Chapman Commission

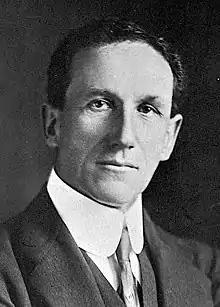
New South Wales Premier William Holman

The Chapman Commission or the Technical Commission of Inquiry into the Prevalence of Miners' Phthisis and Pneumoconiosis in the Metalliferous Mines at Broken Hill was an extensive government medical inquiry that took place between 1919 and 1921. The inquiry established the cause and extent of the industrial disease pneumoconiosis among miners in the city of Broken Hill, New South Wales, Australia. It found abundant evidence of the disease and in doing so disproved an earlier royal commission which had concluded it was not present. The prevalence of lead poisoning was also investigated.